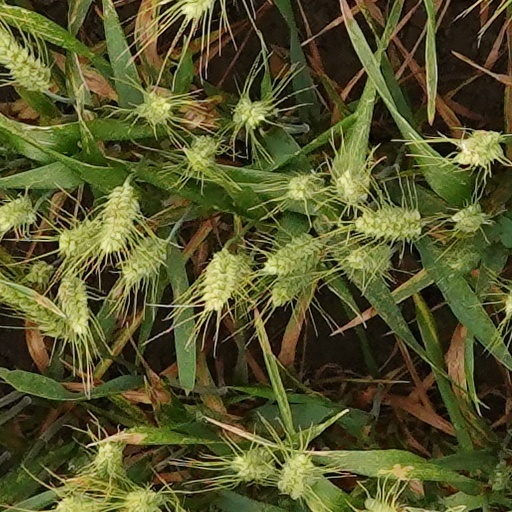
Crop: wheat